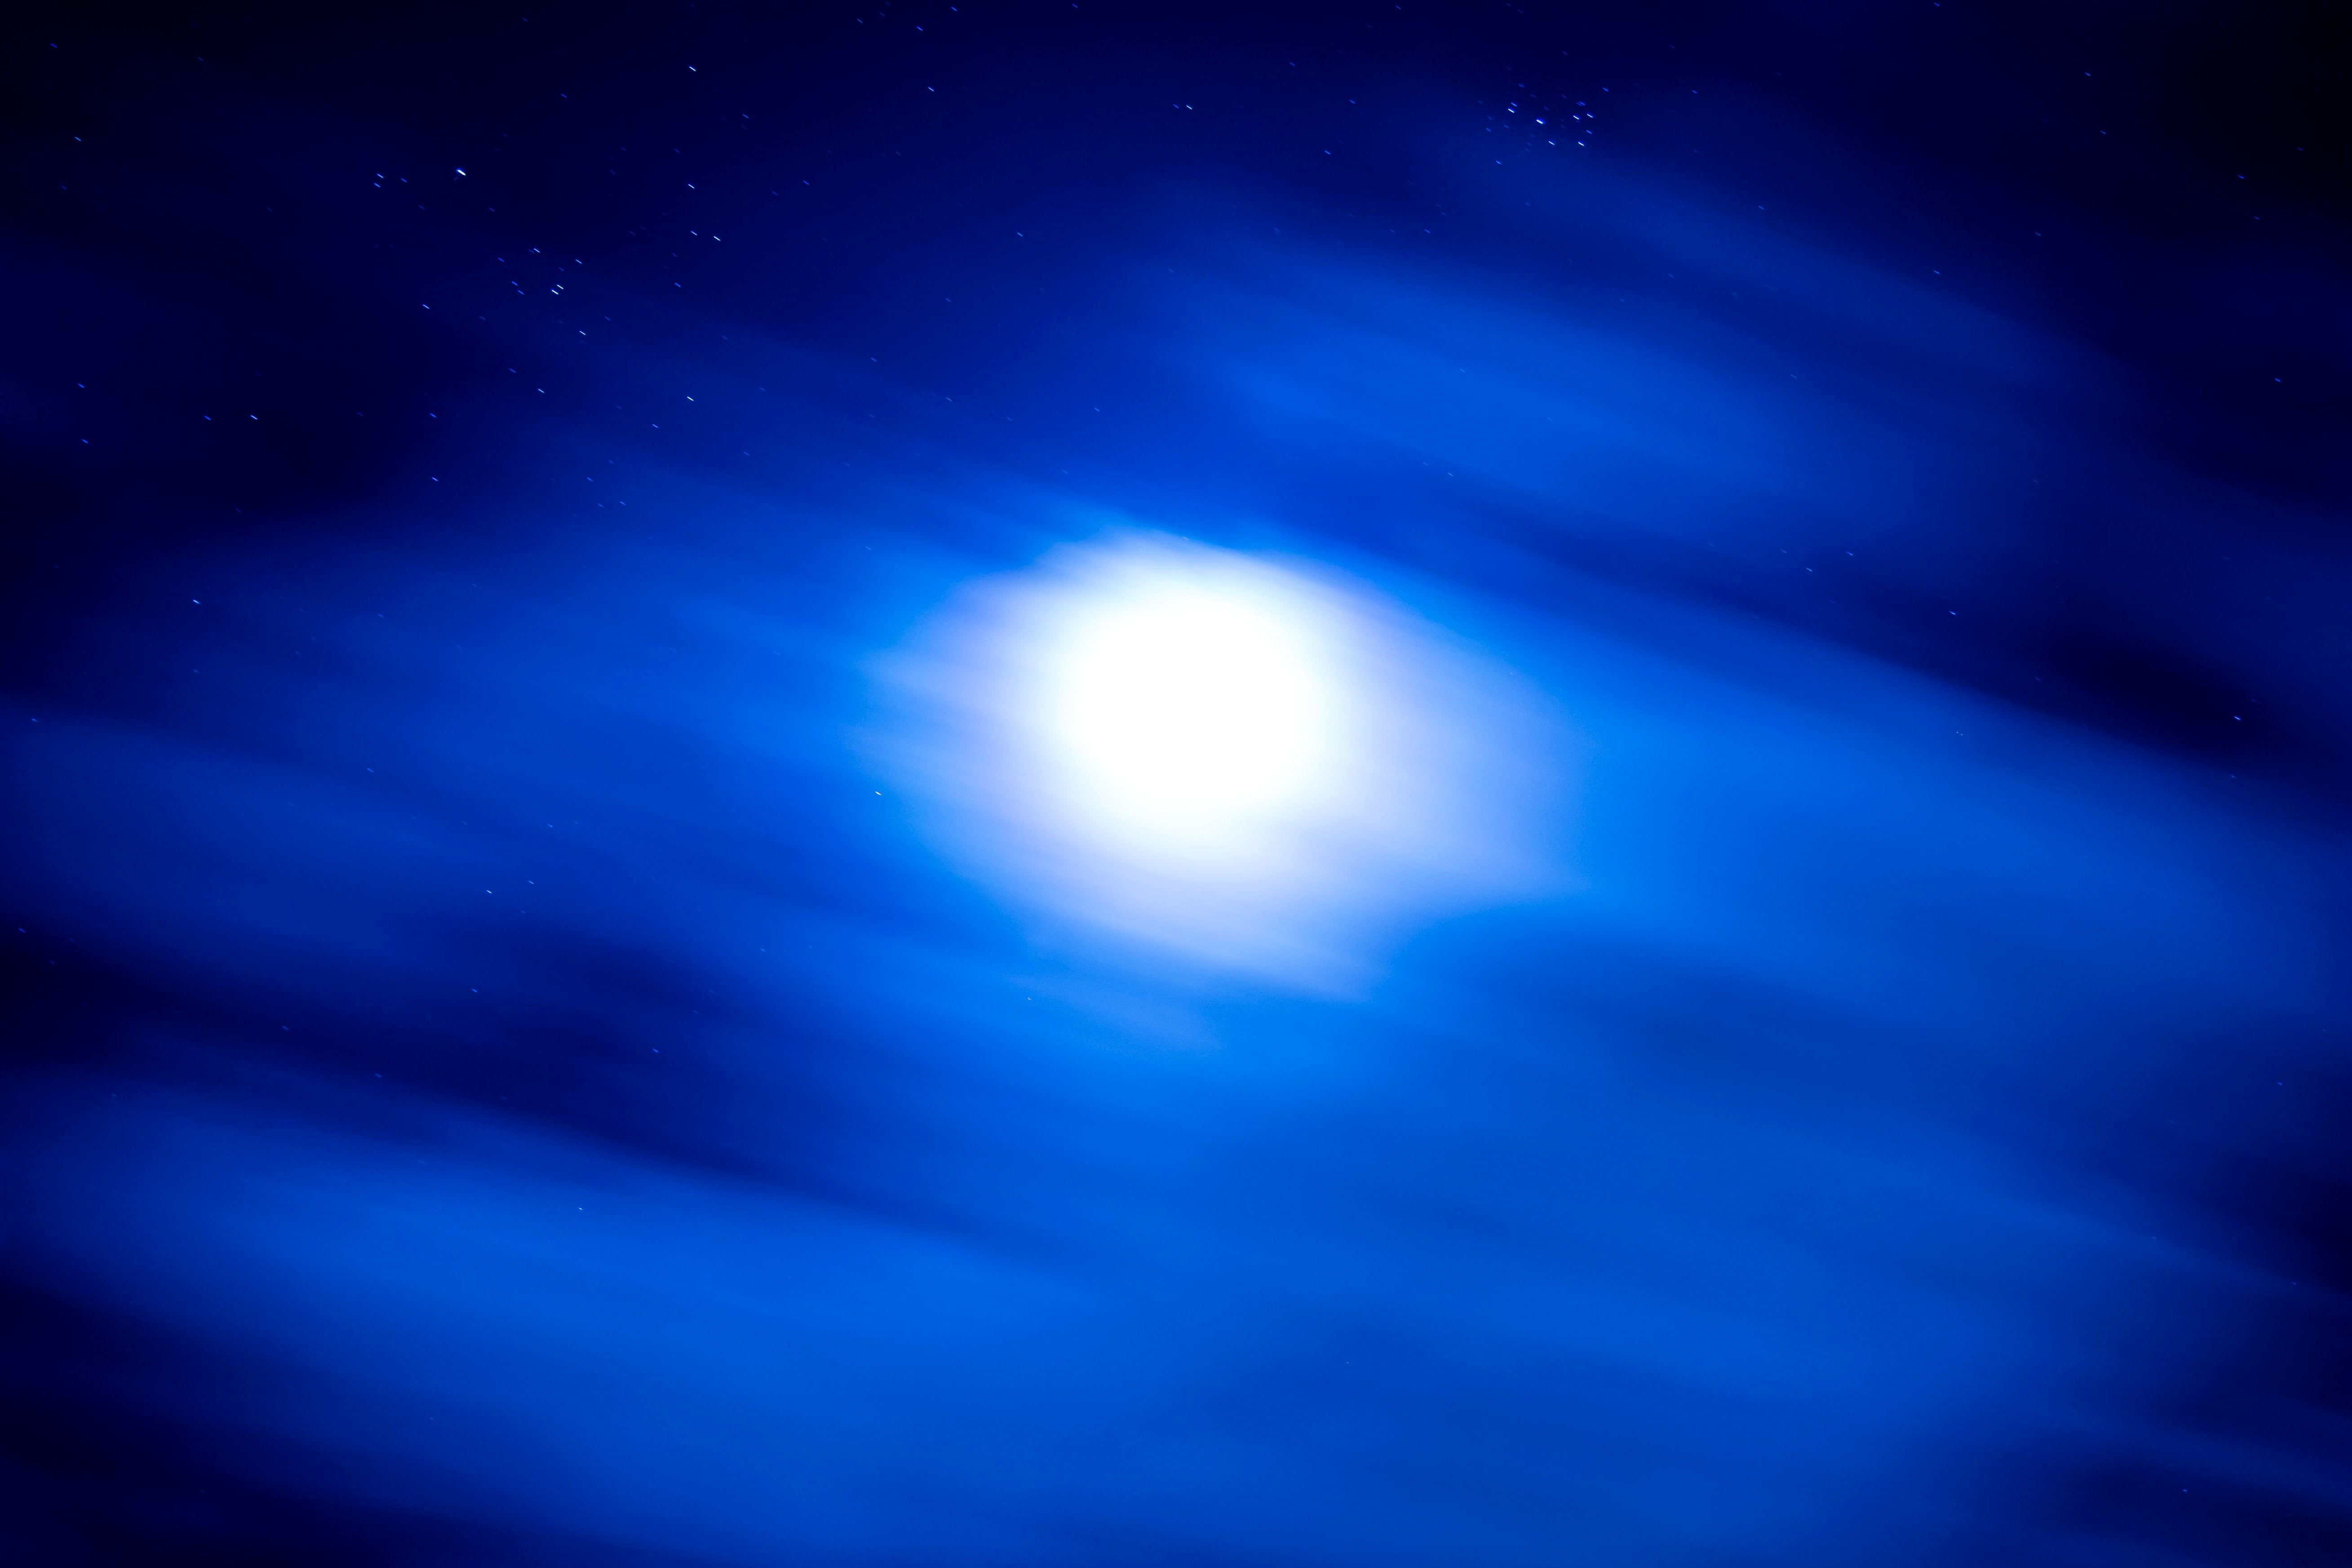
light, abstract, sky, night, sunlight, star, raindrop, atmosphere, pattern, space, darkness, blue, moon, moonlight, circle, outer space, lens flare, lights, background, astronomical object, computer wallpaper